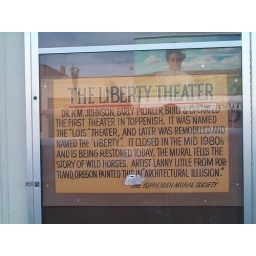
Liberty Theatre sign in window